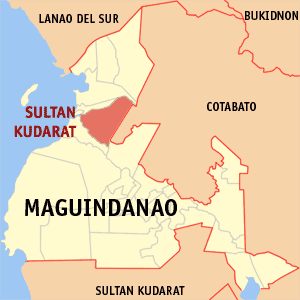
Sultan Kudarat est une localité de la province de Maguindanao, aux Philippines. En 2015, elle compte 95 201 habitants.